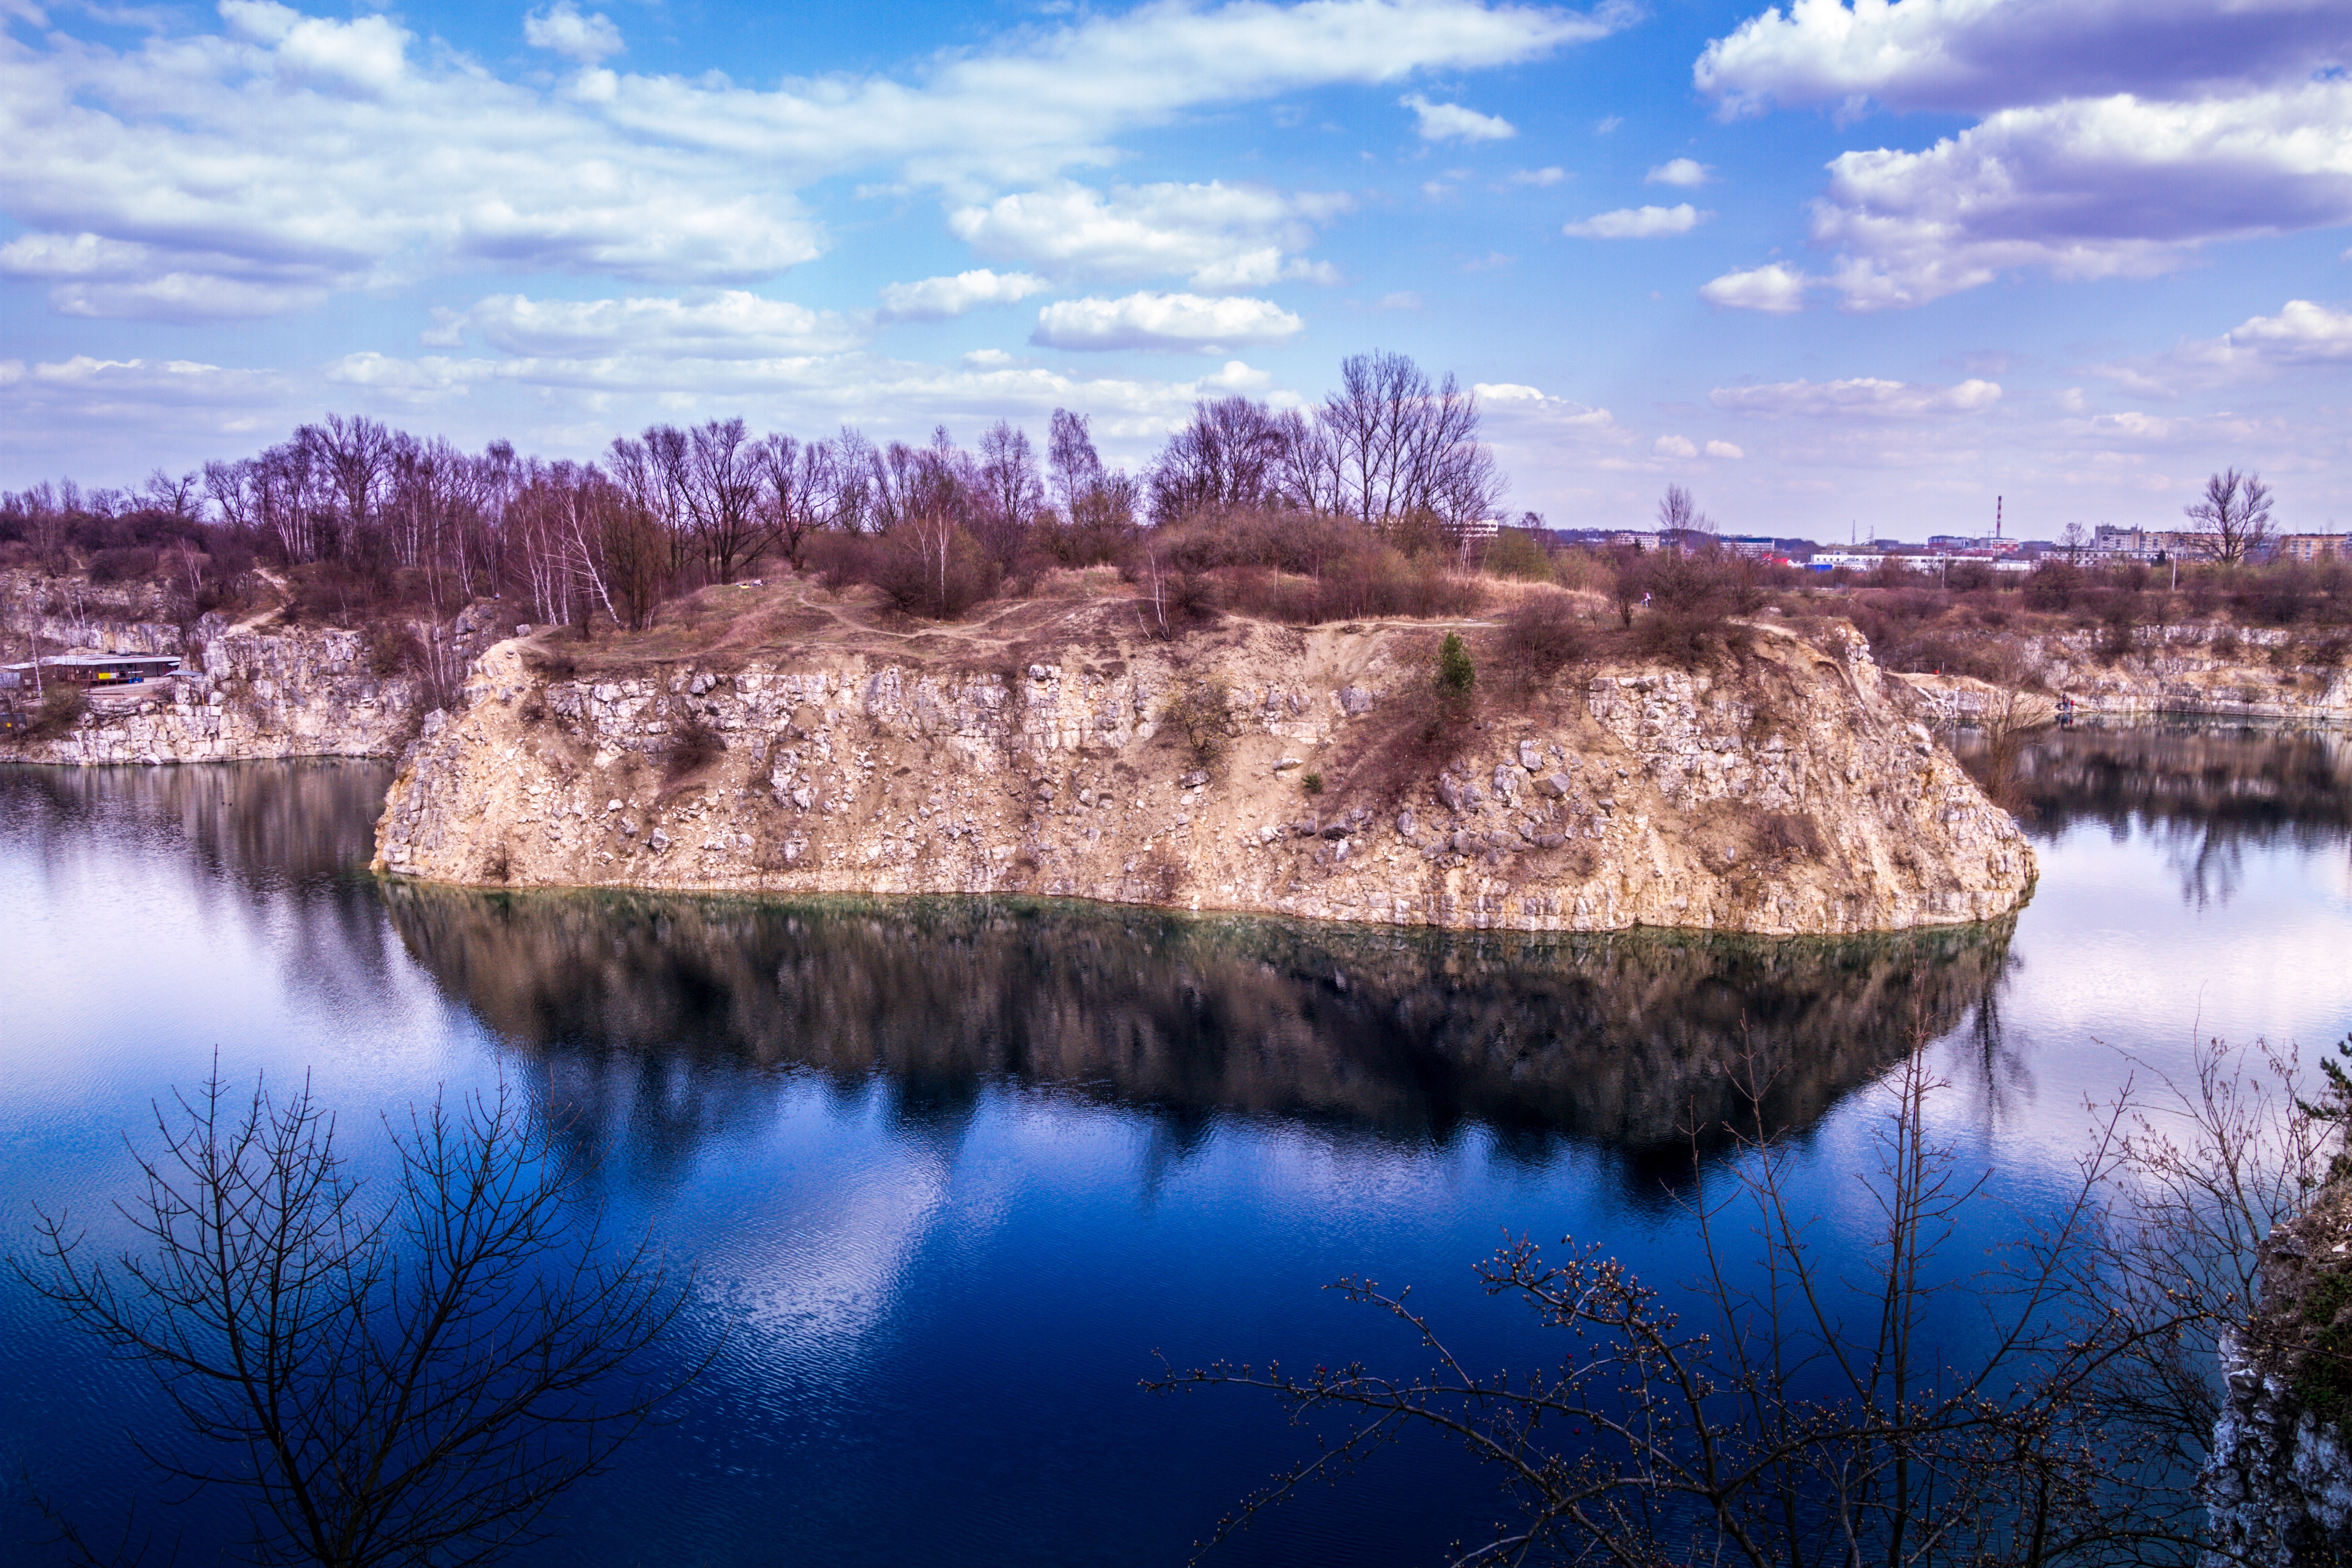
landscape, tree, water, nature, outdoor, wilderness, sunlight, morning, lake, view, dawn, river, panorama, travel, dusk, spring, reflection, park, reservoir, trees, rocks, poland, wetland, waterscape, loch, krakow, cracow, zakrzowek